Harold Acton

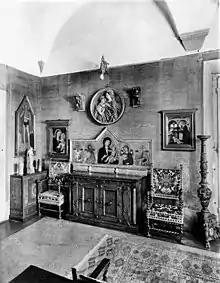
Sala del Crocifisso, <a href="https%3A//library.nga.gov/permalink/01NGA_INST/1p5jkvq/alma991226233804896">Villa La Pietra

, Florence, photo by Foto Reali, Foto Reali Archive, Department of Image Collections, National Gallery of Art Library, Washington, DC